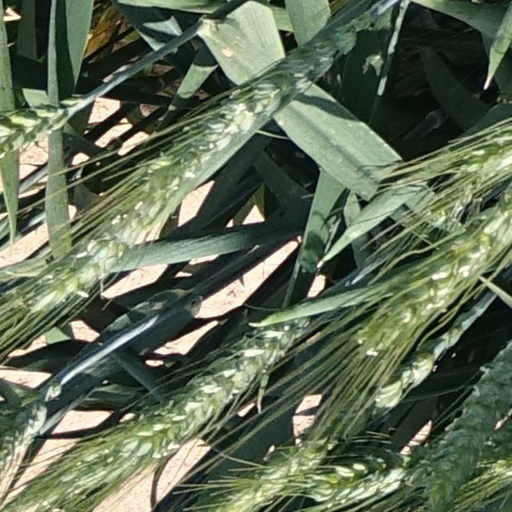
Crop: wheat